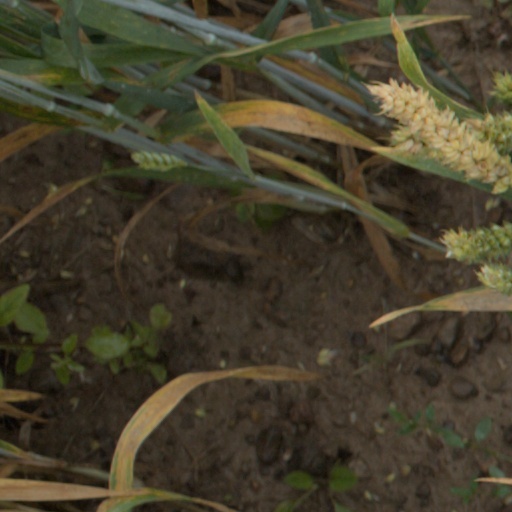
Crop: wheat